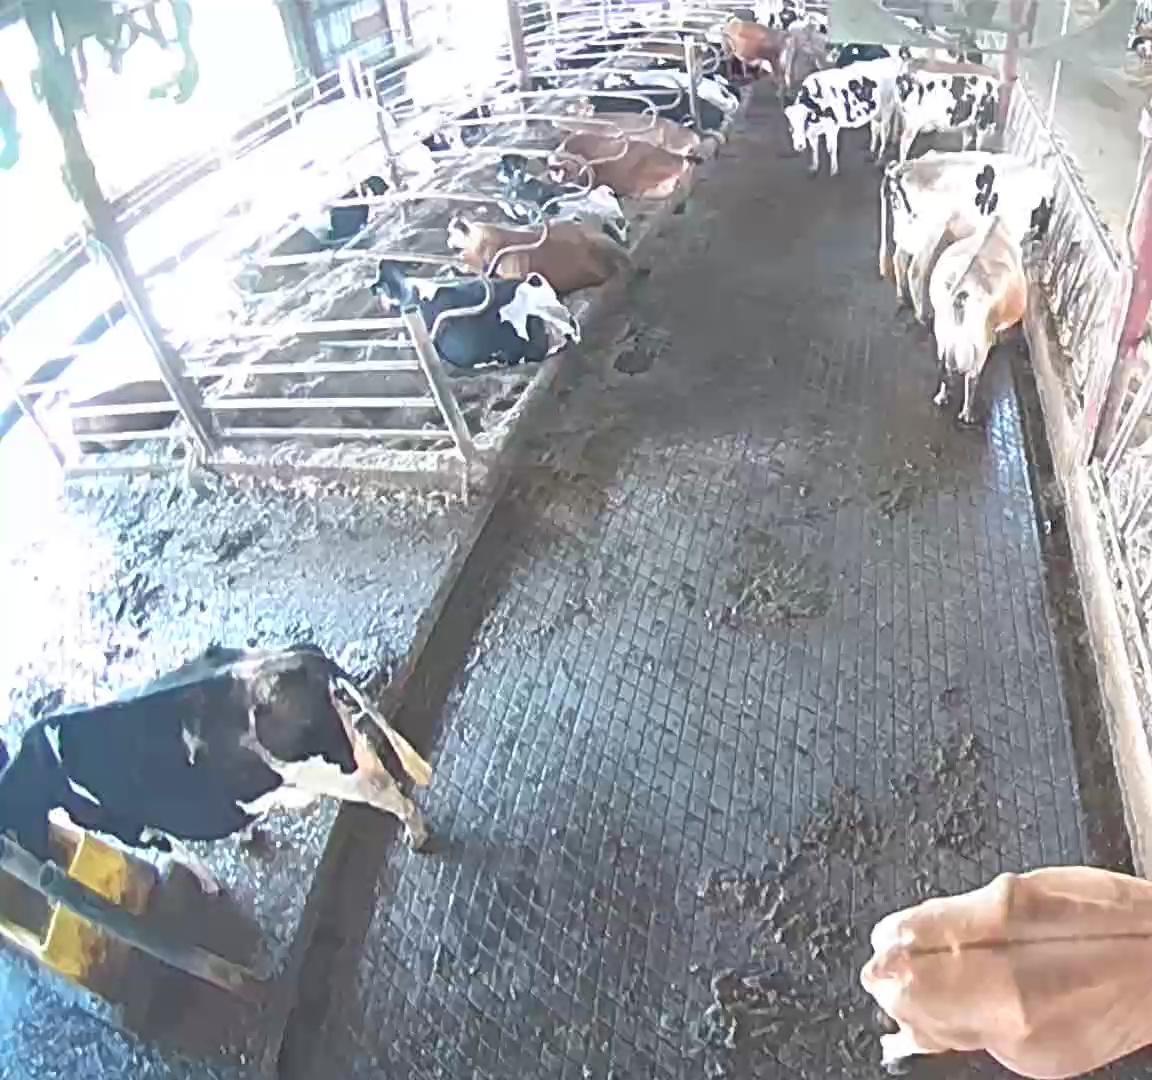
Number of cows: 16